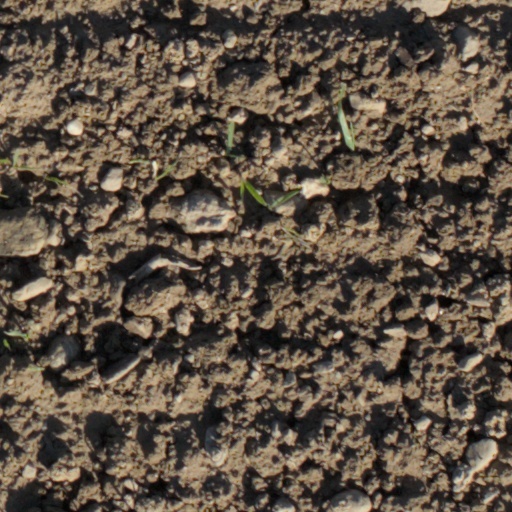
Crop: wheat